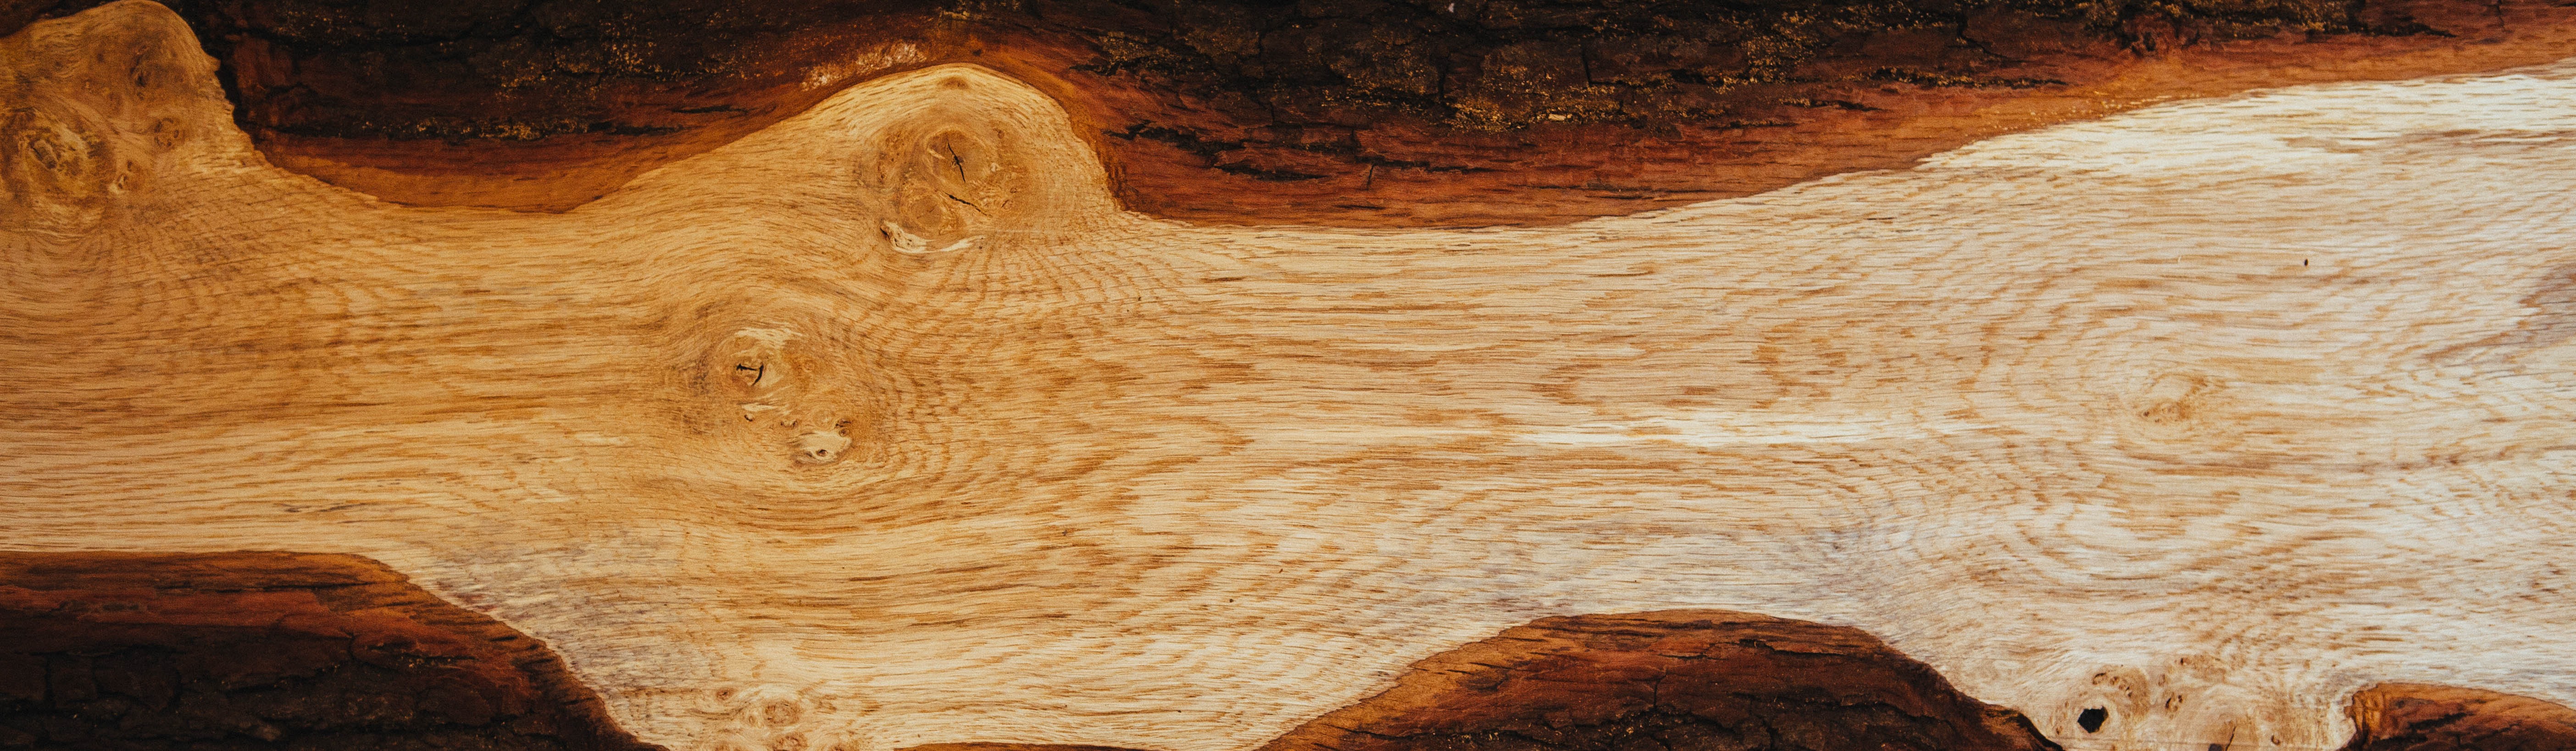
tree, rock, wood, texture, trunk, formation, cave, canyon, geology, carving, landform, wood texture, ancient history